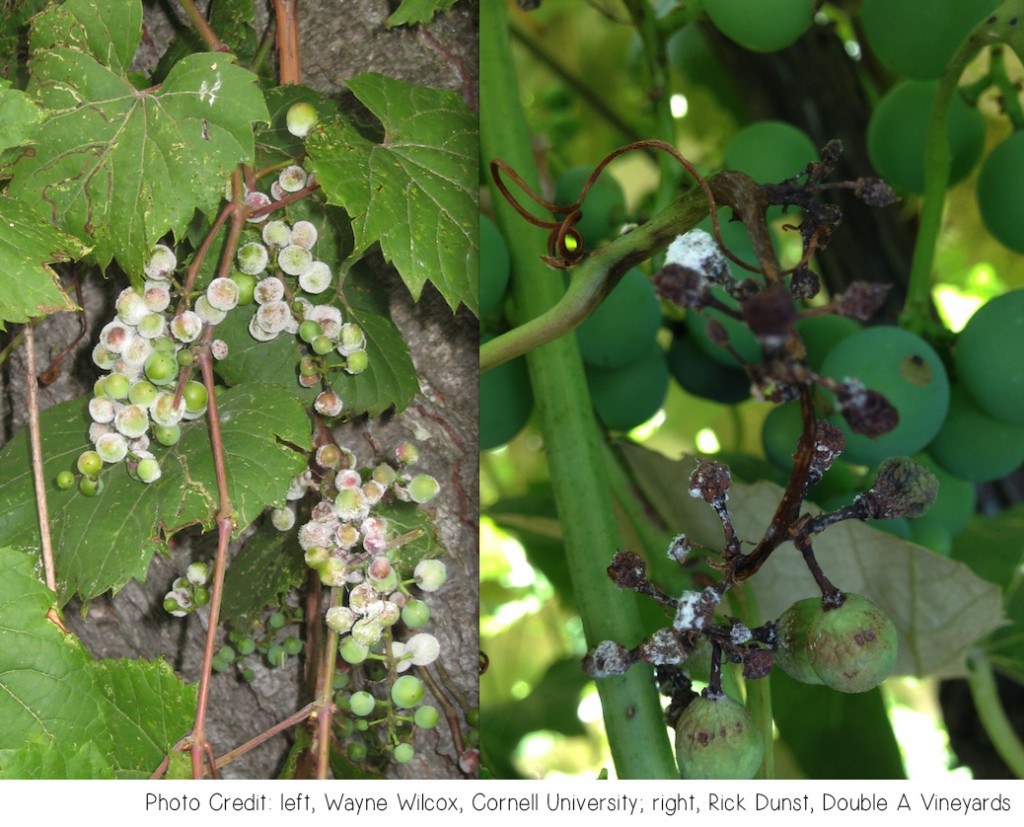
Plant: Grape
Disease: grape downy mildew